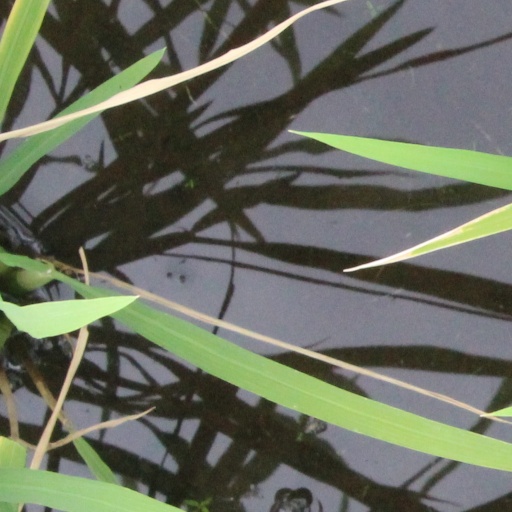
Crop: rice